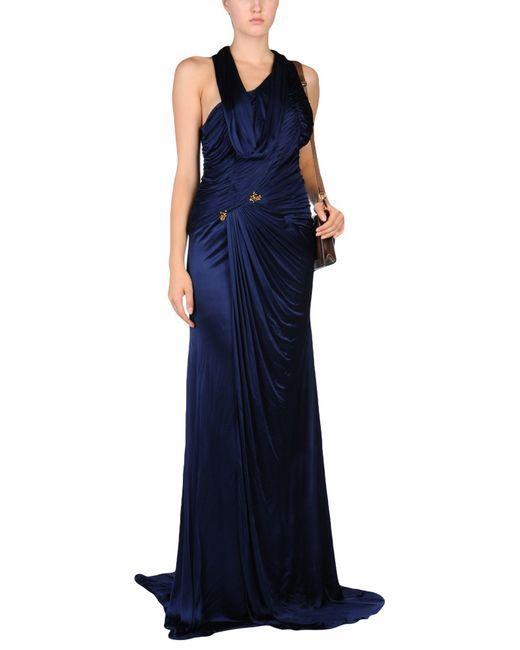
Marineblaue Farbe langes Damen Abendkleid